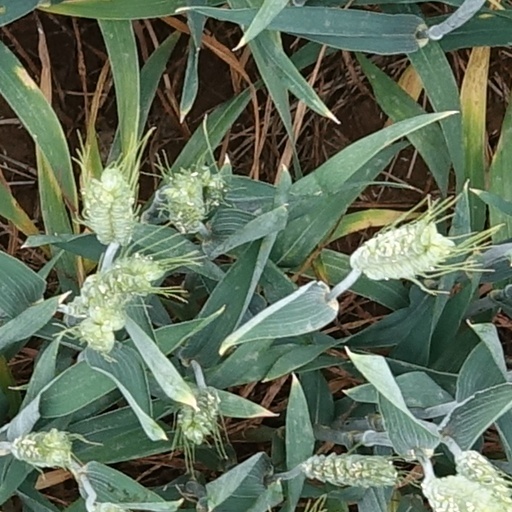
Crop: wheat